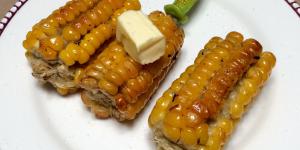
mazorcas al horno con mantequilla